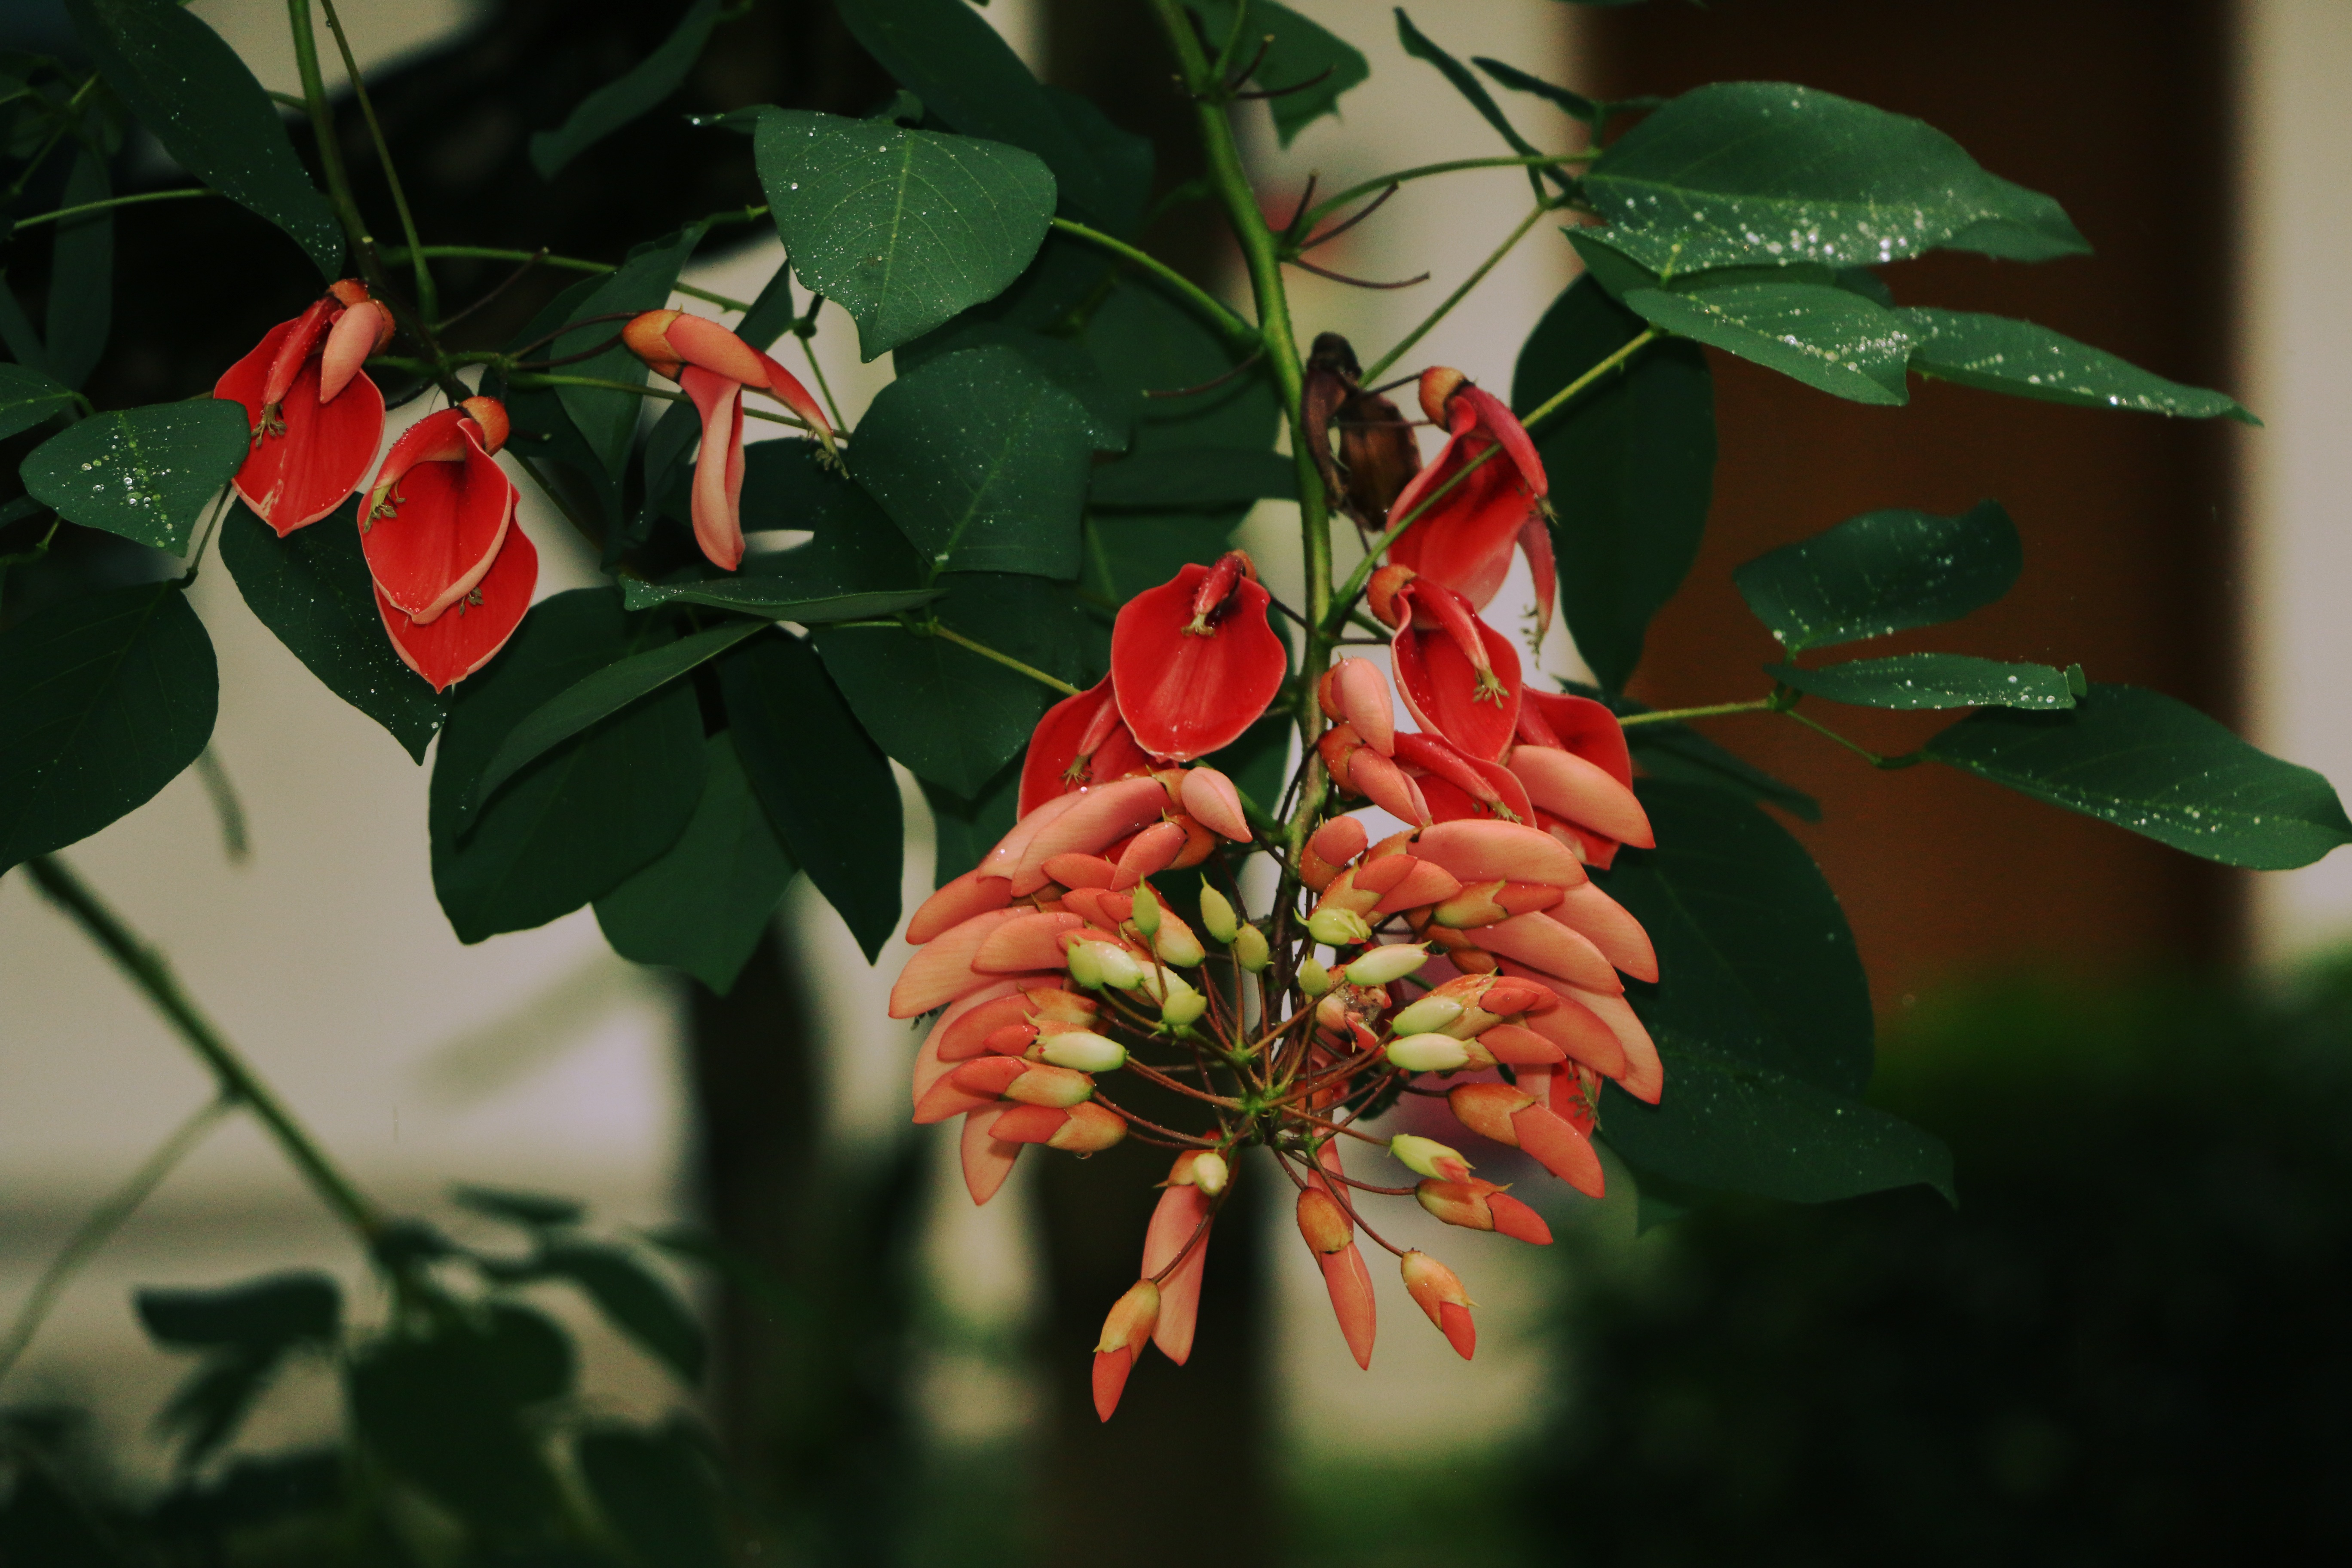
nature, branch, blossom, dew, plant, leaf, flower, green, red, botany, flora, shrub, macro photography, red flowers, green leaf, flowering plant, erythrina, after a rain, land plant